Aravalli (film)

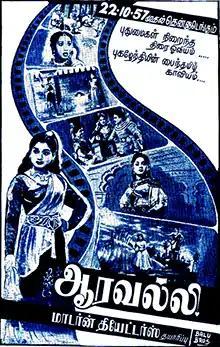
Theatrical release poster

Aravalli is 1957 Indian Tamil-language fantasy action film directed by Krishna Rao and written by V. N. Sambantham. Produced by Modern Theatres, the film stars G. Varalakshmi, S. Mohana, S. G. Eshwar, Mynavathi and Kaka Radhakrishnan playing lead roles, with A. Karunanidhi, T. P. Muthulakshmi, M. S. Draupadi and V. Gopalakrishnan in supporting roles. It was released on 22 October 1957.